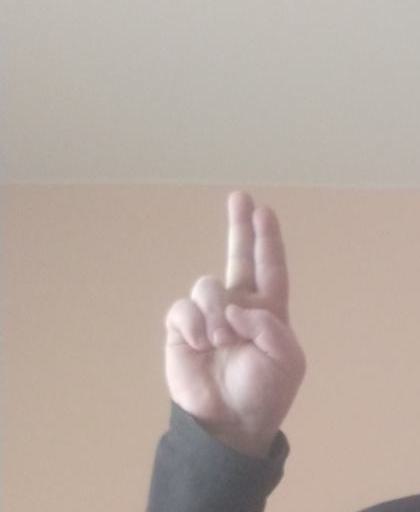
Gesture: two_up